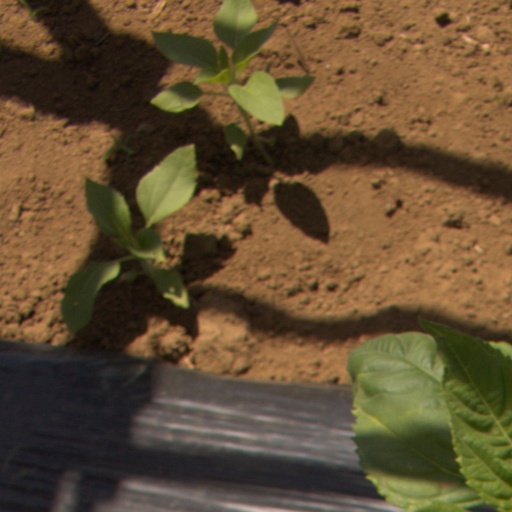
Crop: Jerusalem artichoke